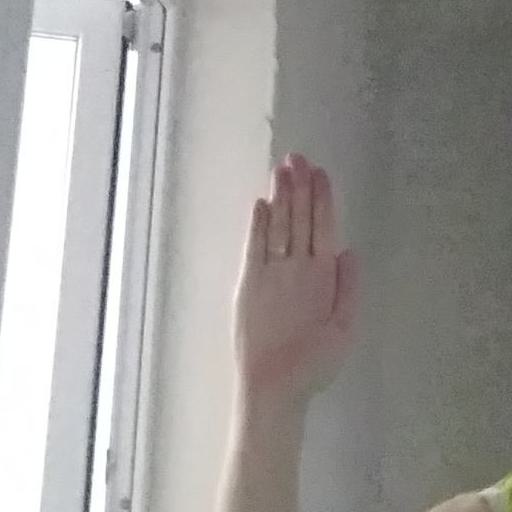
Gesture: stop